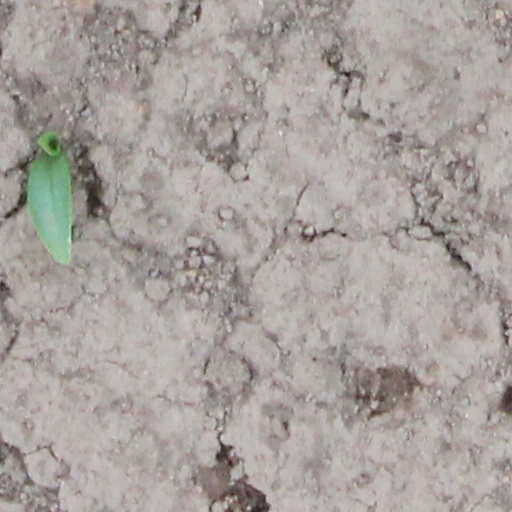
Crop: wheat